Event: Nepal Earthquake
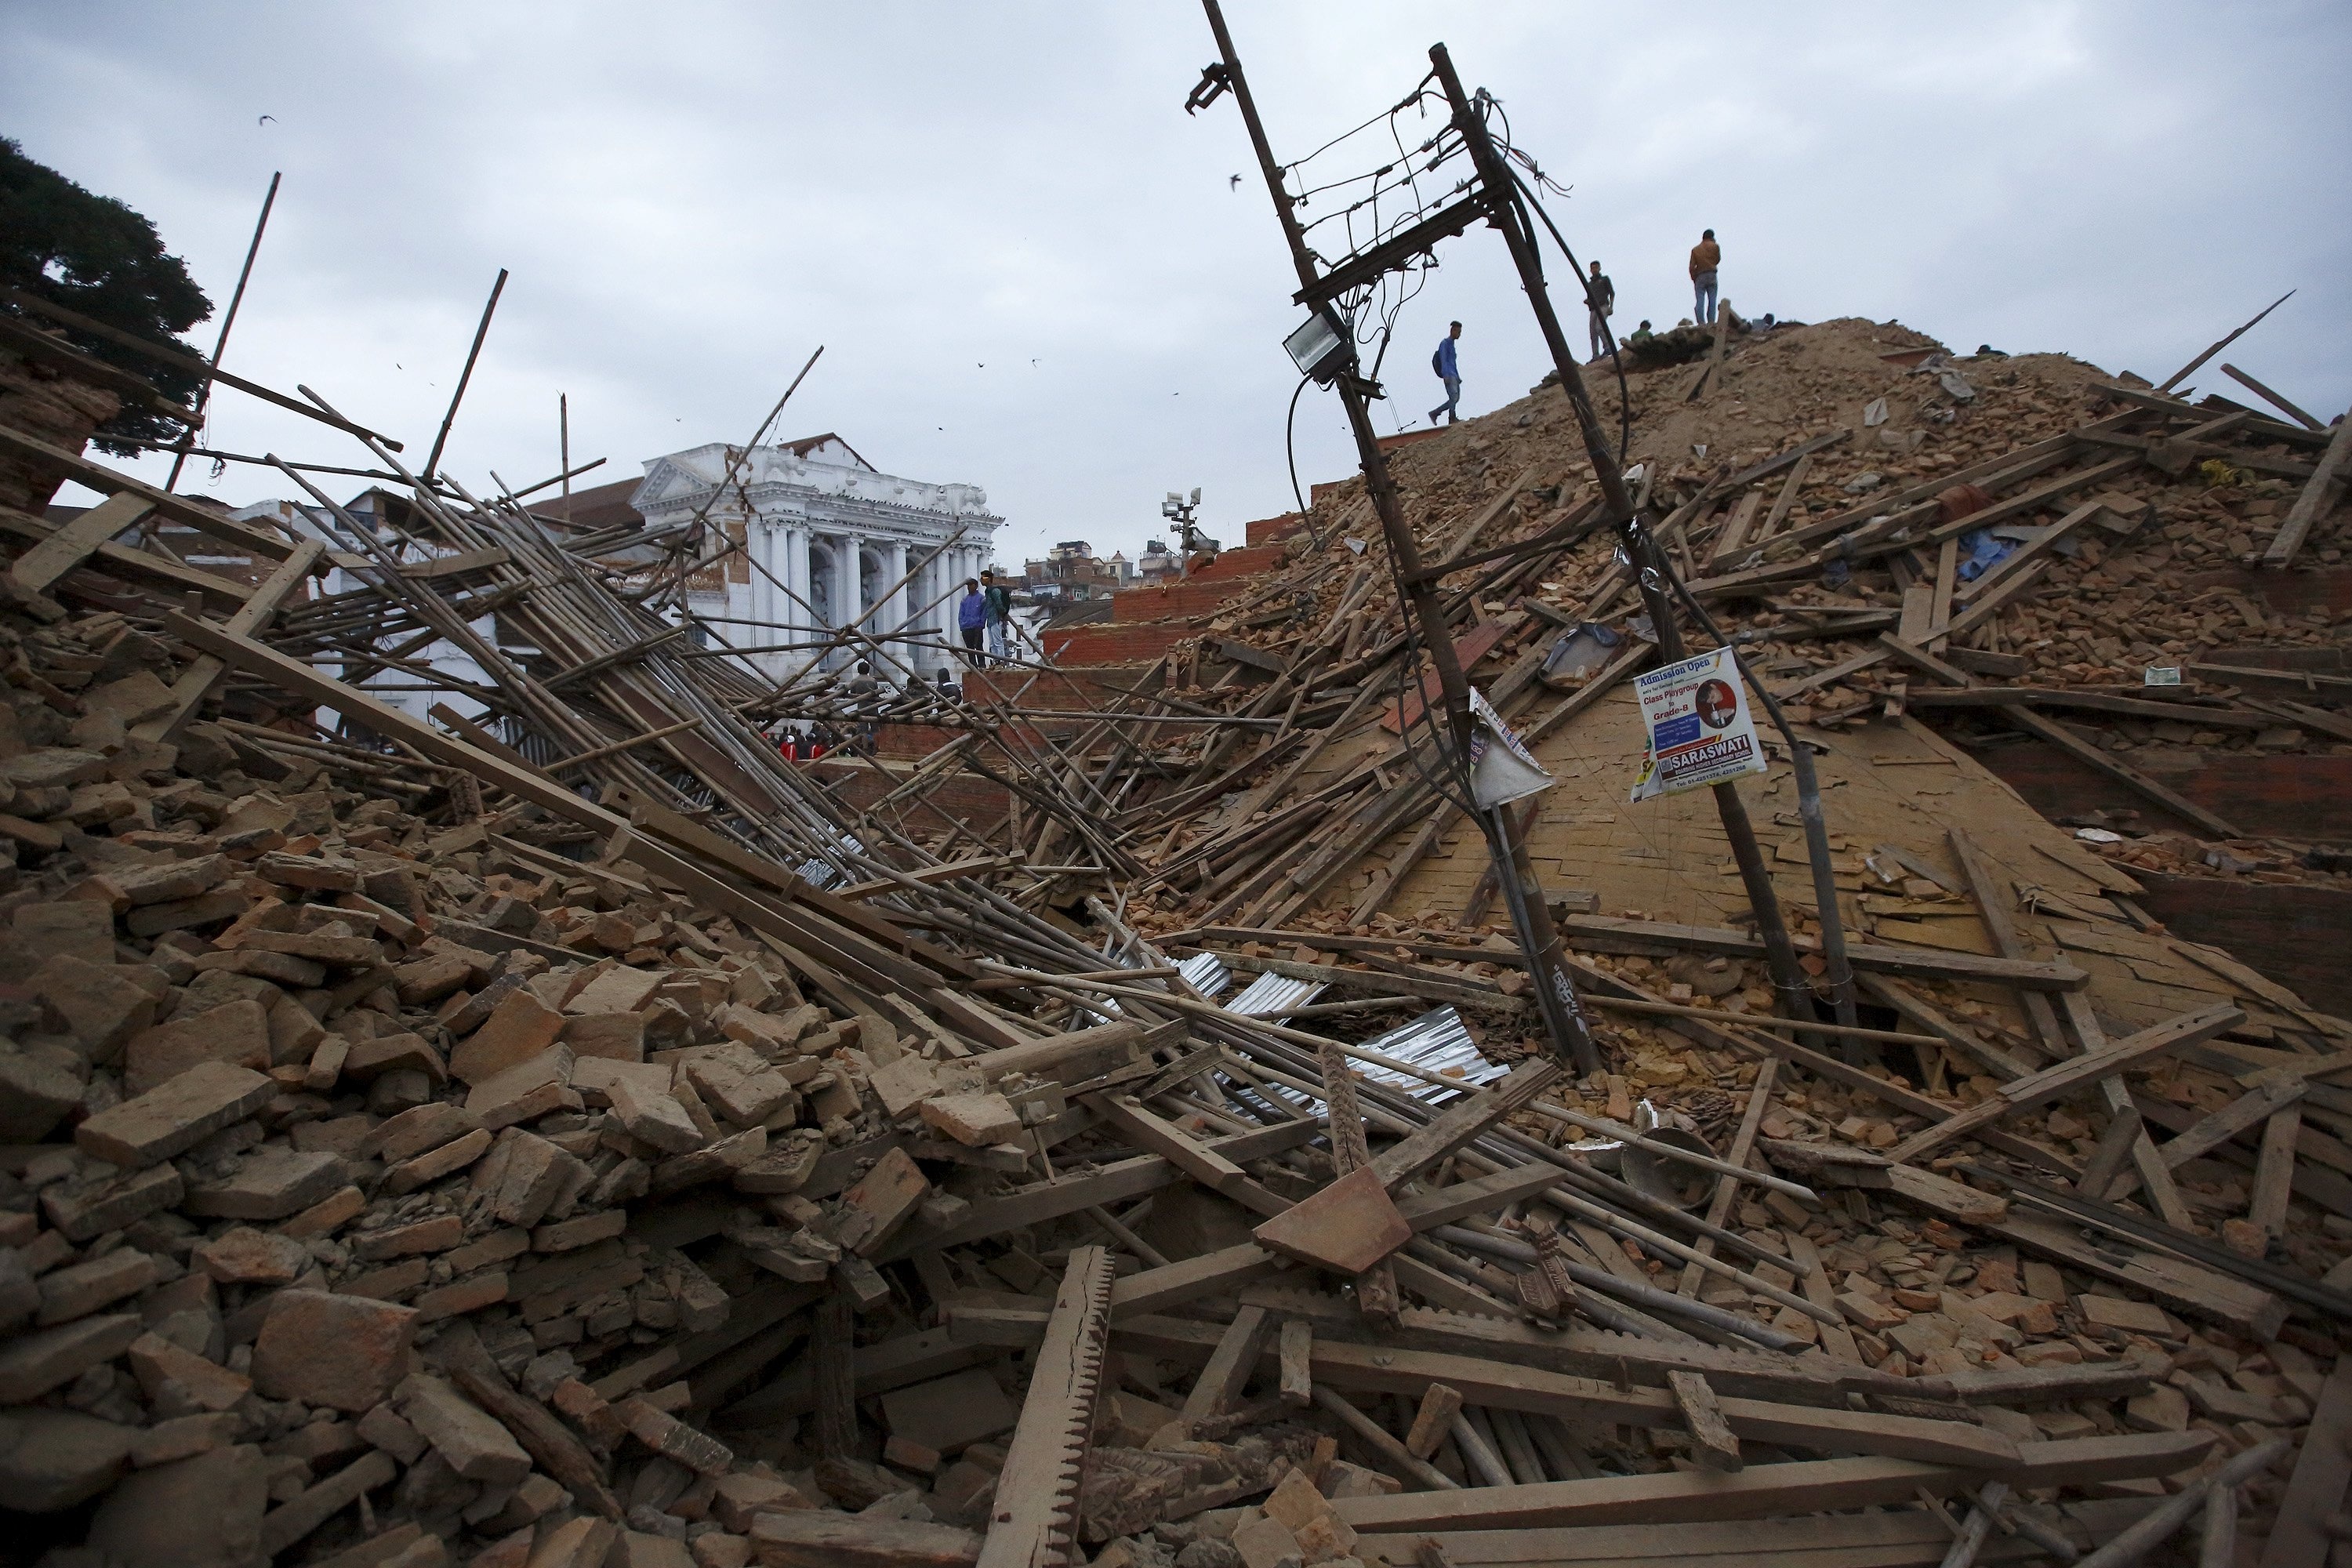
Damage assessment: damage